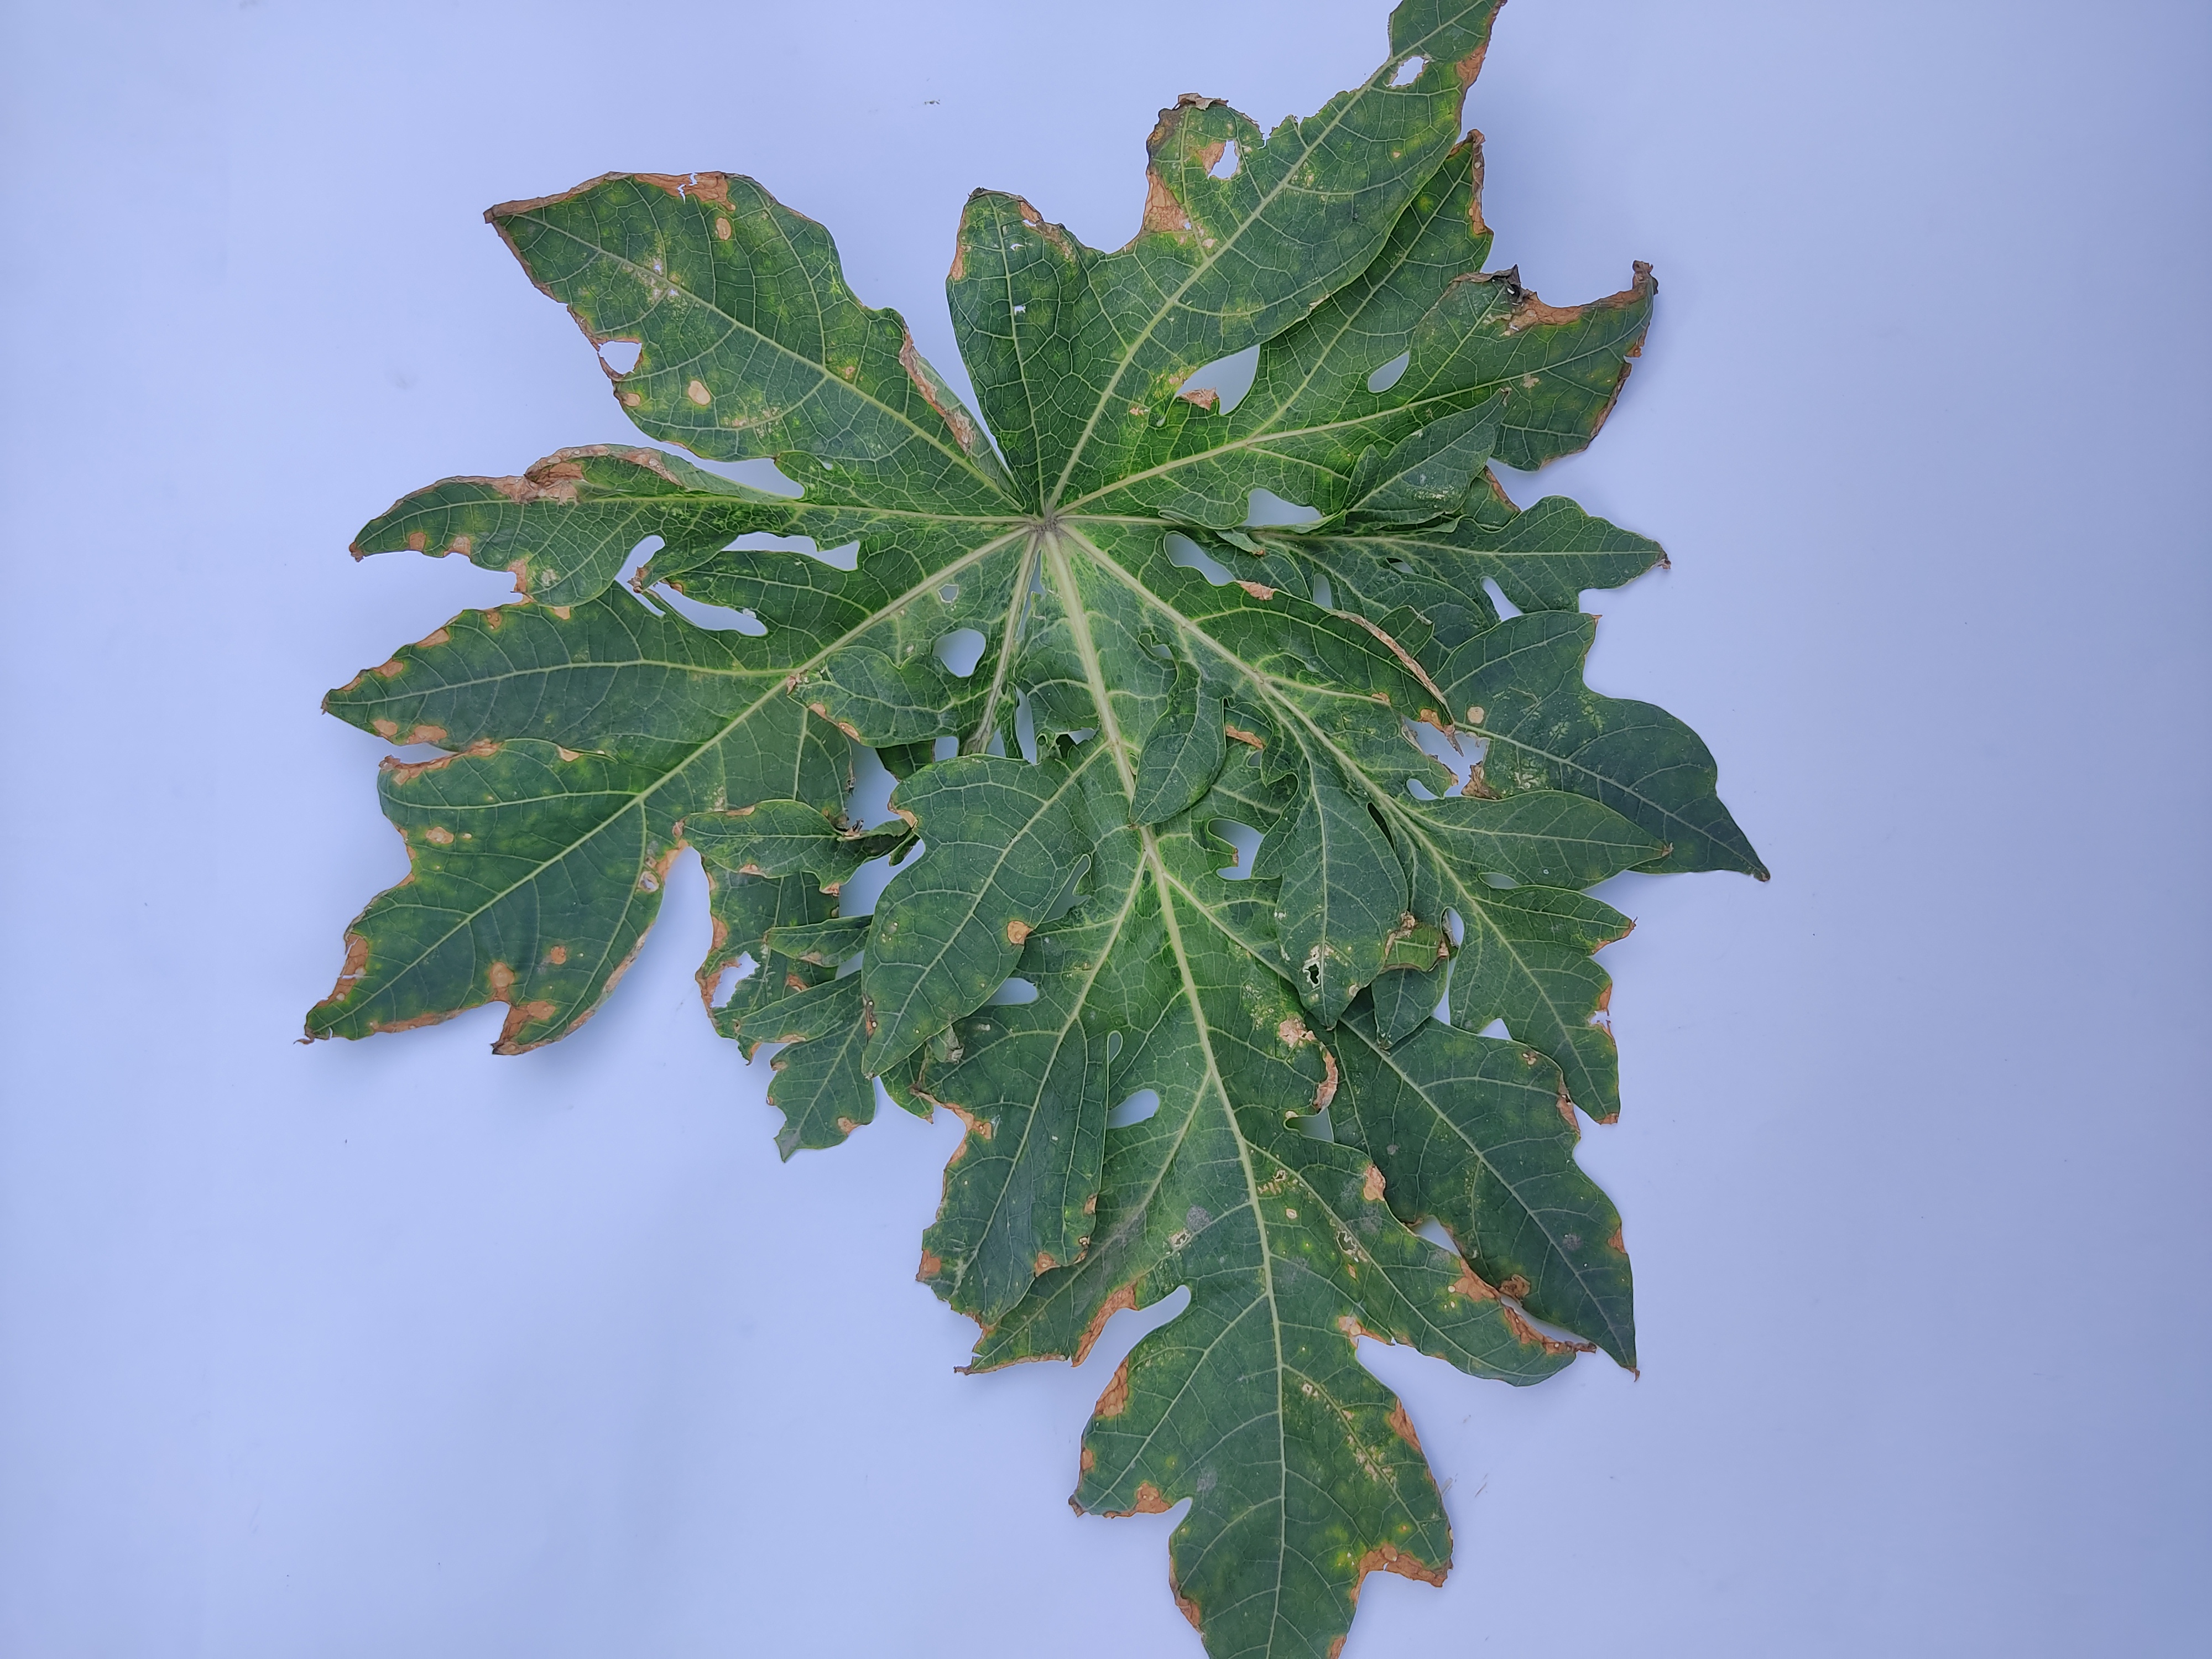
Label: Mite Disease